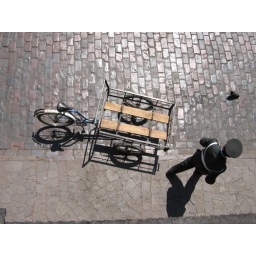
I was sitting on a balcony in Cusco, Peru, when I looked down and saw this little arrangement.